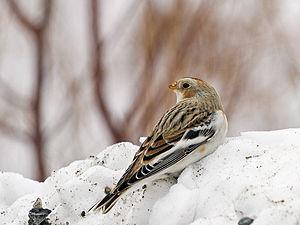
La Niverolle alpine est une espèce d'oiseaux de la famille des Passeridae, vivant en haute altitude dans les massifs montagneux d'Europe et d'Asie.